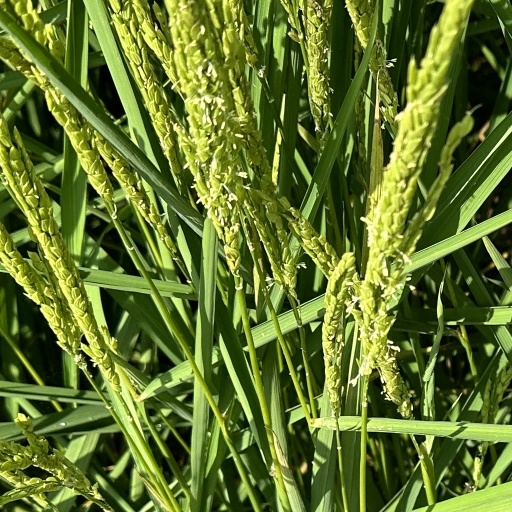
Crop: rice